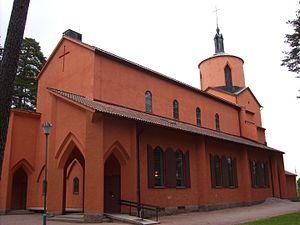
Lars Israel Wahlman est un architecte suédois né le 17 avril 1870 à Hedemora et décédé le 18 septembre 1952 à Danderyd. On lui doit notamment un certain nombre d'édifices religieux.